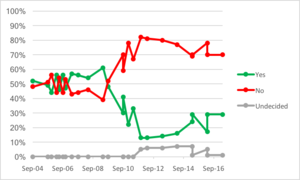
La Tchéquie n'utilise pas l'euro en tant que monnaie officielle, mais le traité d'Athènes la contraint à rejoindre à terme l'union économique et monétaire et à adopter l'euro.